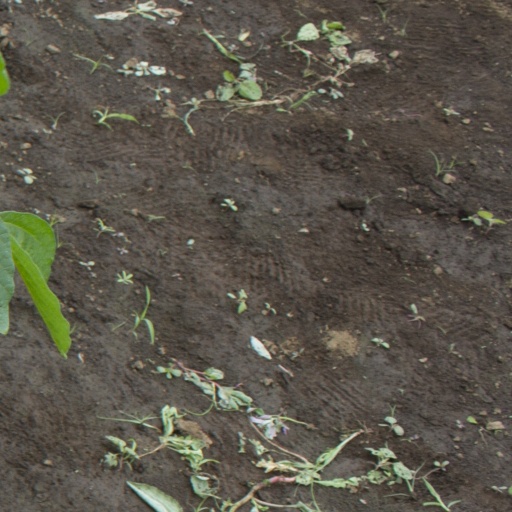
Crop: soybean